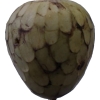
Label: cherimoya